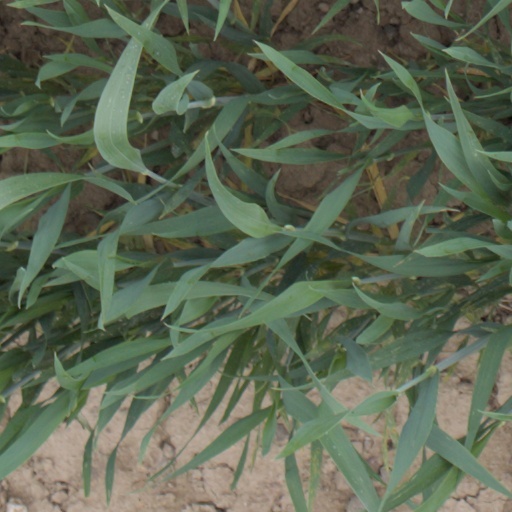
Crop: wheat